Puvirnituq

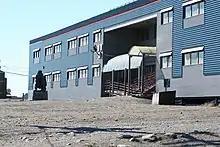
Iguarsivik School in Puvirnituq

In 1921, the Hudson's Bay Company (HBC) established a trading post in the village, known as Povungnituk and often shortened to Pov. This attracted the settlement of Inuit living in the region. In 1951, the HBC opened a general store. The closure of HBC stores in other nearby villages led to an influx of Inuit to Puvirnituq.